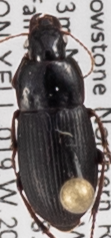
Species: Harpalus opacipennis
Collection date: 2018-07-26
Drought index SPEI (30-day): -1.348
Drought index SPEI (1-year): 1.834
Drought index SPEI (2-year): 1.01